E. H. Sothern

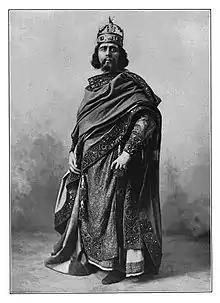
as Macbeth, 1911

Sothern's father had encouraged pursuits other than the stage, but Sothern had already caught the acting bug. His first professional acting appearance was in 1879 as the cabman in an American revival of "Brother Sam", a show written by John Oxenford in 1862 for his father, and in which his father played the lead. After playing in Boston and touring in the U.S., he sailed for England, making his London debut in 1881 on a double bill as Mr. Sharpe in "False Colours" and Marshley Bittern in "Out of the Hunt". The next year, he played Arthur Spoonbill in "Fourteen Days" and then toured in Britain with Charles Wyndham's company.